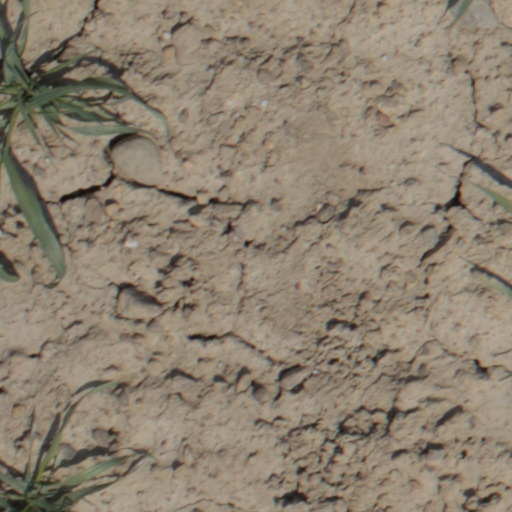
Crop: wheat